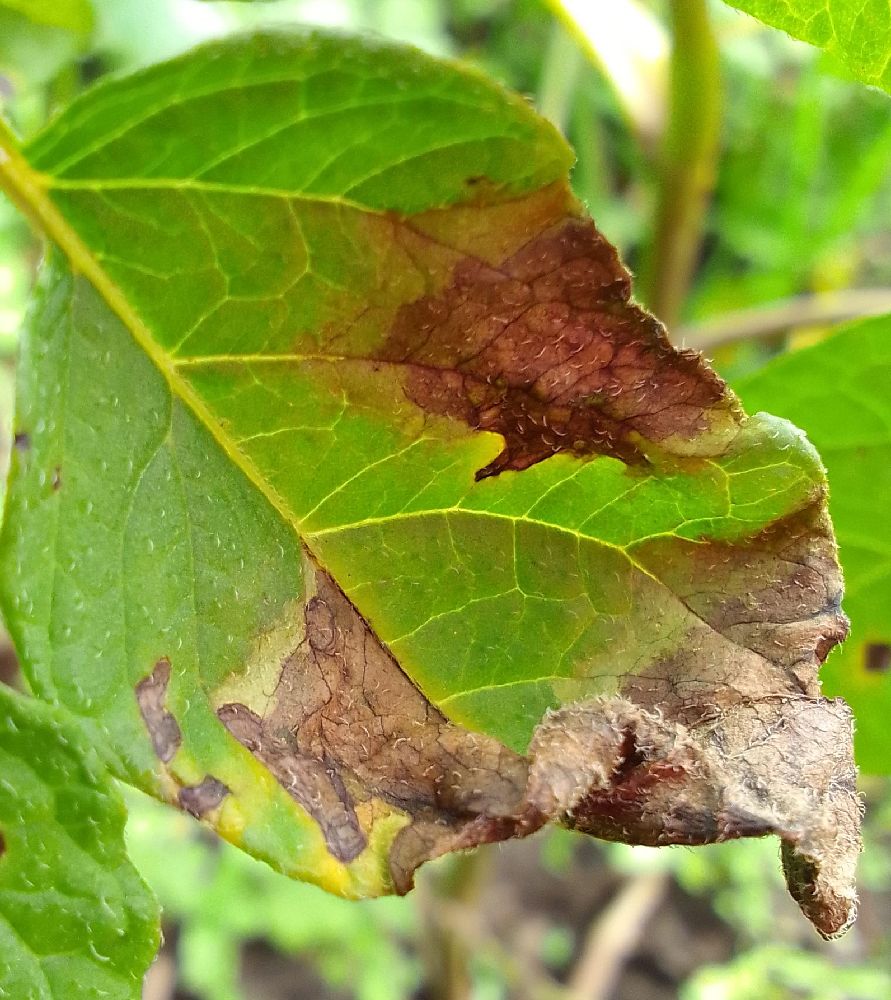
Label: Late blight